Paper-and-pencil game

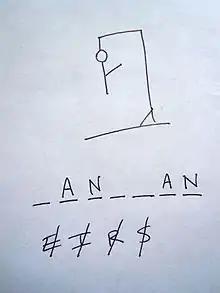
Hangman, a simple pen-and-paper game

Paper-and-pencil games or paper-and-pen games (or some variation on those terms) are games that can be played solely with paper and pencils (or other writing implements), usually without erasing. They may be played to pass the time, as icebreakers, or for brain training. In recent times, they have been supplanted by mobile games. Some popular examples of pencil-and-paper games include tic-tac-toe, sprouts, dots and boxes, hangman, MASH, paper soccer, and spellbinder. The term is unrelated to the use in role-playing games to differentiate tabletop games from role-playing video games.